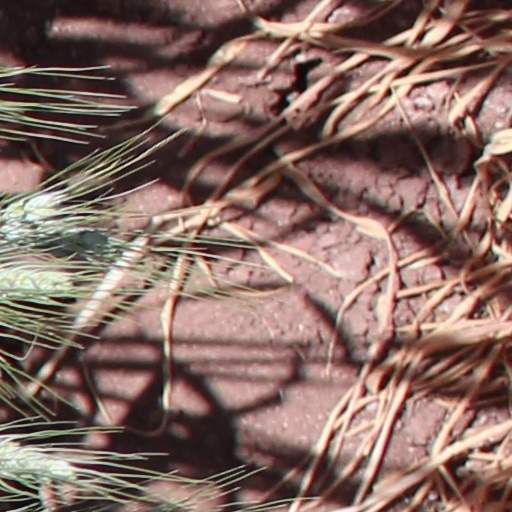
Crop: wheat